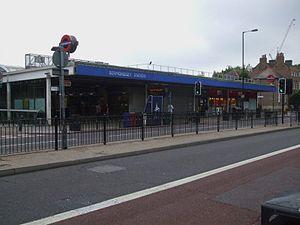
Bermondsey est une station du métro de Londres situé à Bermondsey dans le borough londonien de Southwark. Elle est située sur la Jubilee line.